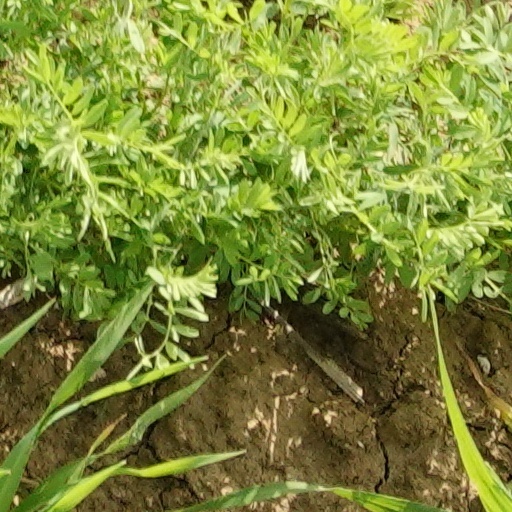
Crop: wheat